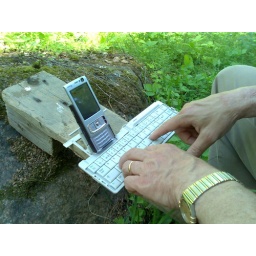
Nokia N95, office in the field